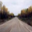
Label: road